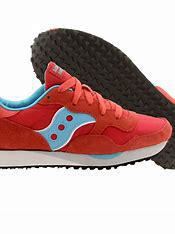
Brand: Saucony
Model: DXN